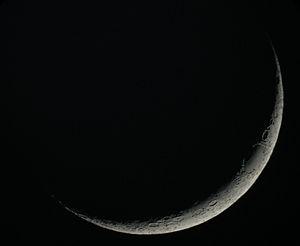
Photo prise avec un Nikon Coolpix P5000 mis en afocal derrière un téléscope &quot